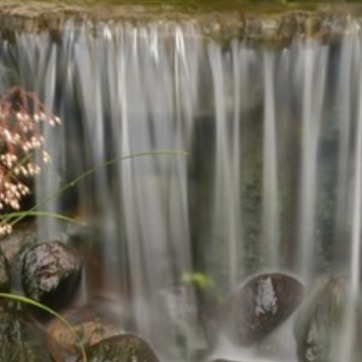
Material: water